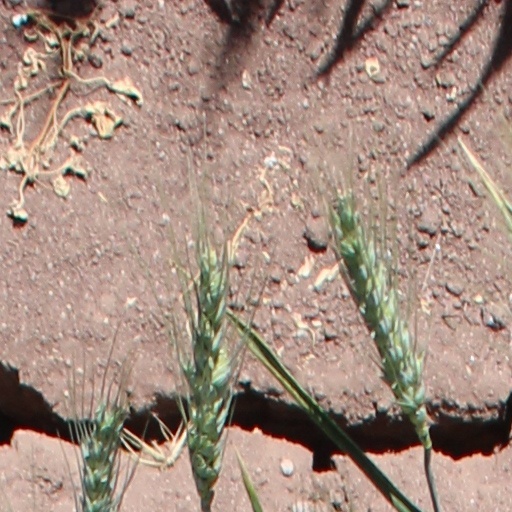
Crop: wheat